Stade Rennais FC Training Centre

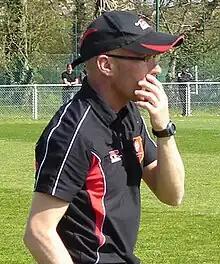
Landry Chauvin, director of the red and black academy.

The Odorico Private Technical School provides accommodation and education for players trained at the club. Built-in 1987, its name pays homage to Isidore Odorico, a former player and manager of Stade Rennais—the driving force behind the club's adoption of professionalism in 1932—and president between 1933 and 1938. Located on "rue du Moulin du Comte", near the Route de Lorient stadium, it includes classrooms, a restaurant, and boarding facilities. Home to thirty to forty players, ETP Odorico benefits from the presence of supervisory staff and twenty-two part-time teachers, who give around twenty hours of lessons a week to classes of no more than a dozen students.